Velvet Revolver

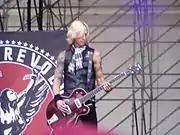
Bassist Duff McKagan performing at Gods of Metal in 2007

Velvet Revolver soon gained major-label attention with Warner Bros. and Chrysalis. RCA and Elektra were also interested in signing the band. They eventually signed with RCA Records. They recorded their album at NRG Recording Studios, while Slash recorded his guitar parts at a smaller studio on the southern corner between Highland Avenue and Sunset Boulevard. During recording, Weiland could only work for three hours a day due to a court order mandating that he stay in a halfway house. The marketing campaign for Velvet Revolver in the run-up to the release of the first album was profiled as part of the "Frontline" program "The Way the Music Died", which included interviews with the band members and producers.